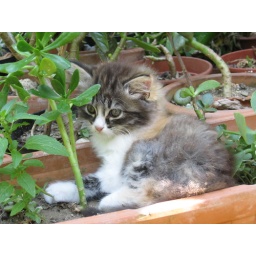
Little smoothie cat in the middle of plants